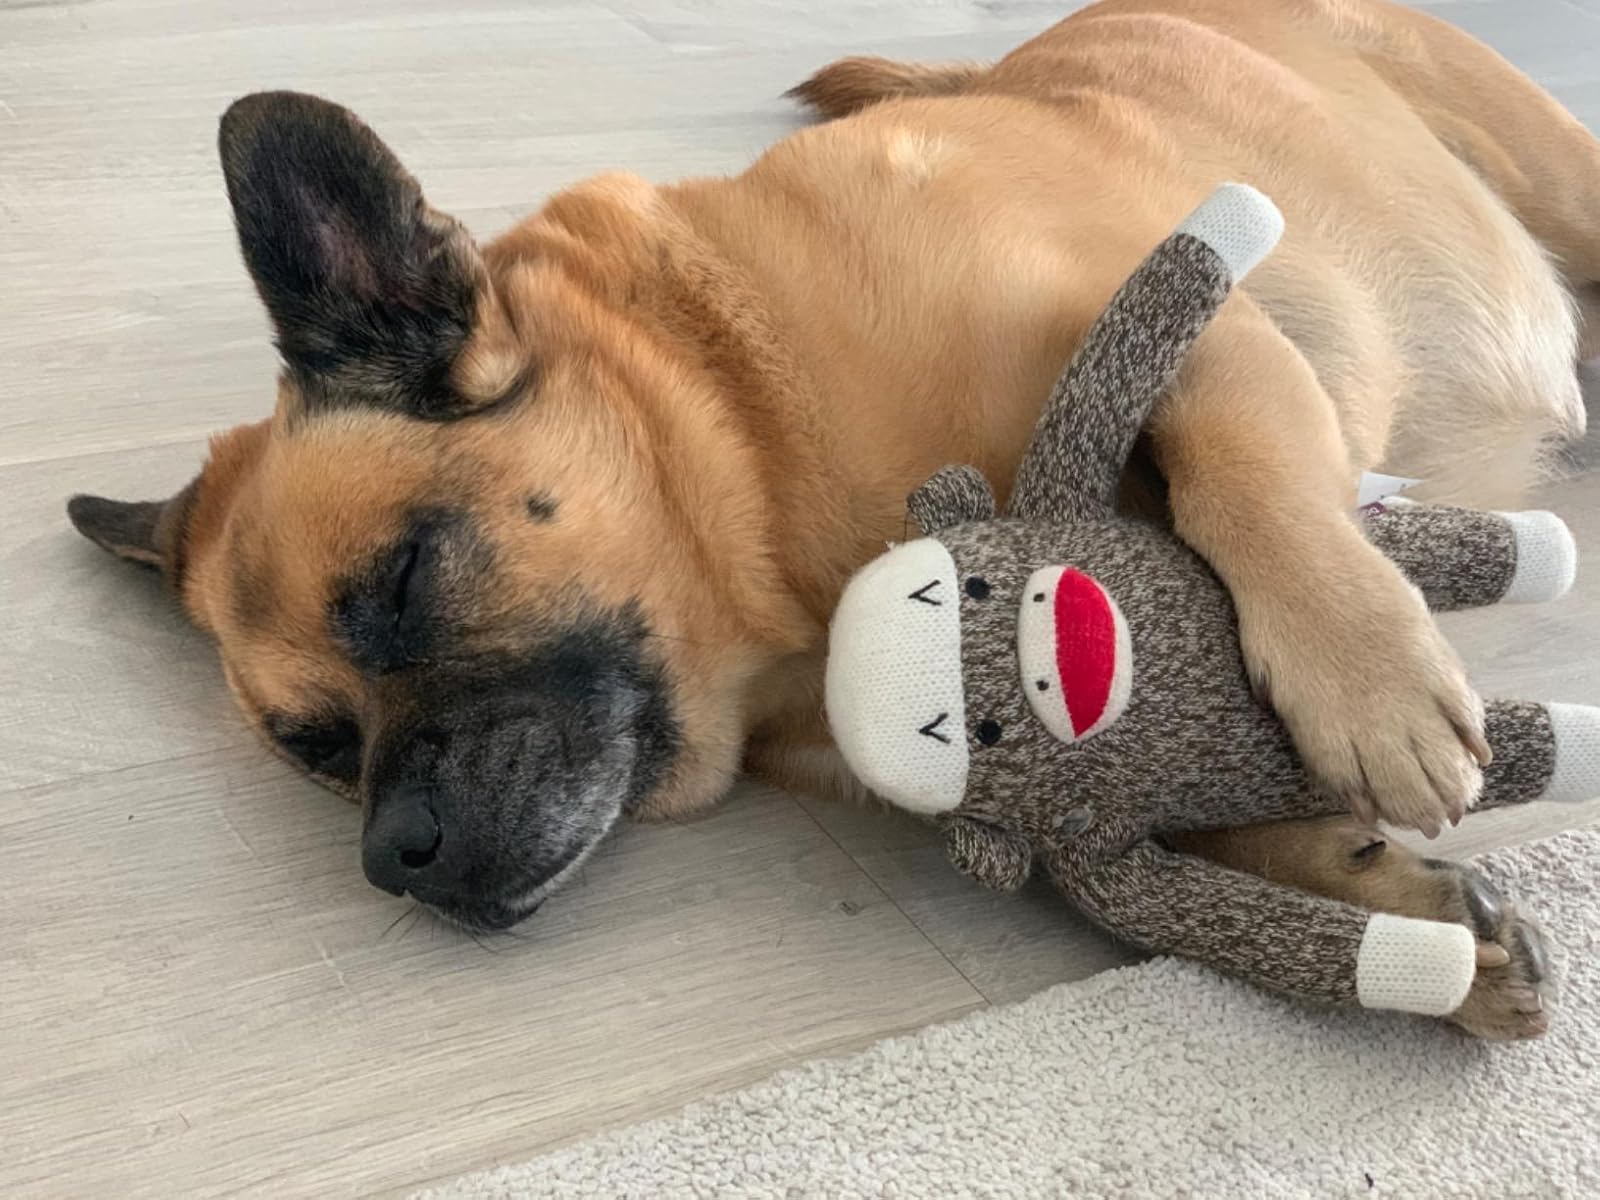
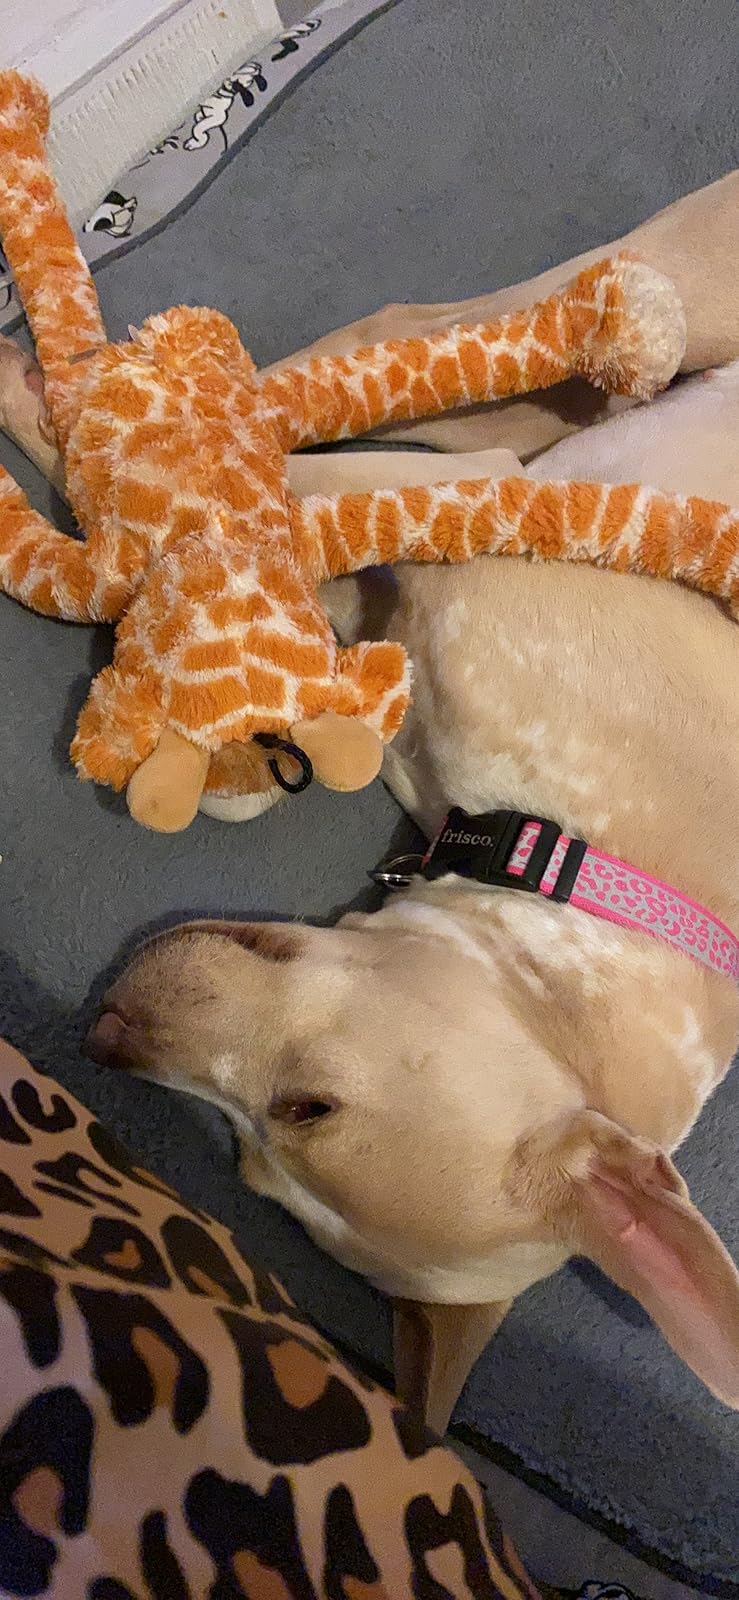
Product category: items_toy
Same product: no